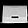
Label: Bag